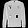
Label: Pullover